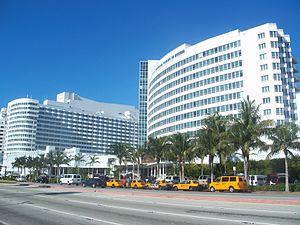
Forever est un single du rappeur américain Drake. Les rappeurs Kanye West, Lil Wayne et Eminem participent également au morceau. Elle appartient à la bande originale de More Than a Game, film documentaire consacré à LeBron James.
Le Fontainebleau Miami Beach ou Fontainebleau Hotel est un hôtel 5 étoiles à Miami Beach en Floride.